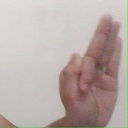
अक्षर: फ